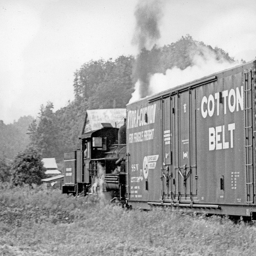
An old photo of a train driving down a set of tracks
A black and white photo of a chop chop train.
THIS IS A BLACK AND WHITE PHOTO OF A TRAIN MOVING ON THE TRACK
a black and white picture of a train cab on the train track
A small building and a metal box outside